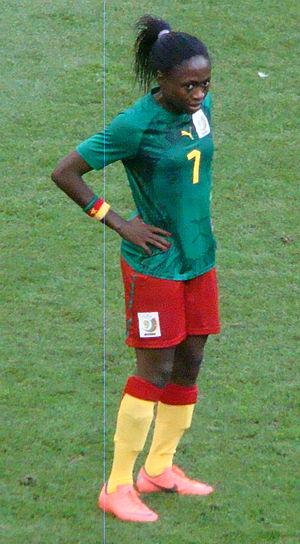
Gabrielle Aboudi Onguéné, née le 25 février 1989 à Douala, est une footballeuse camerounaise. Elle évolue dans le club CSKA Moscou en Russie et occupe le poste d'attaquante au sein de la sélection nationale camerounaise de football féminin.